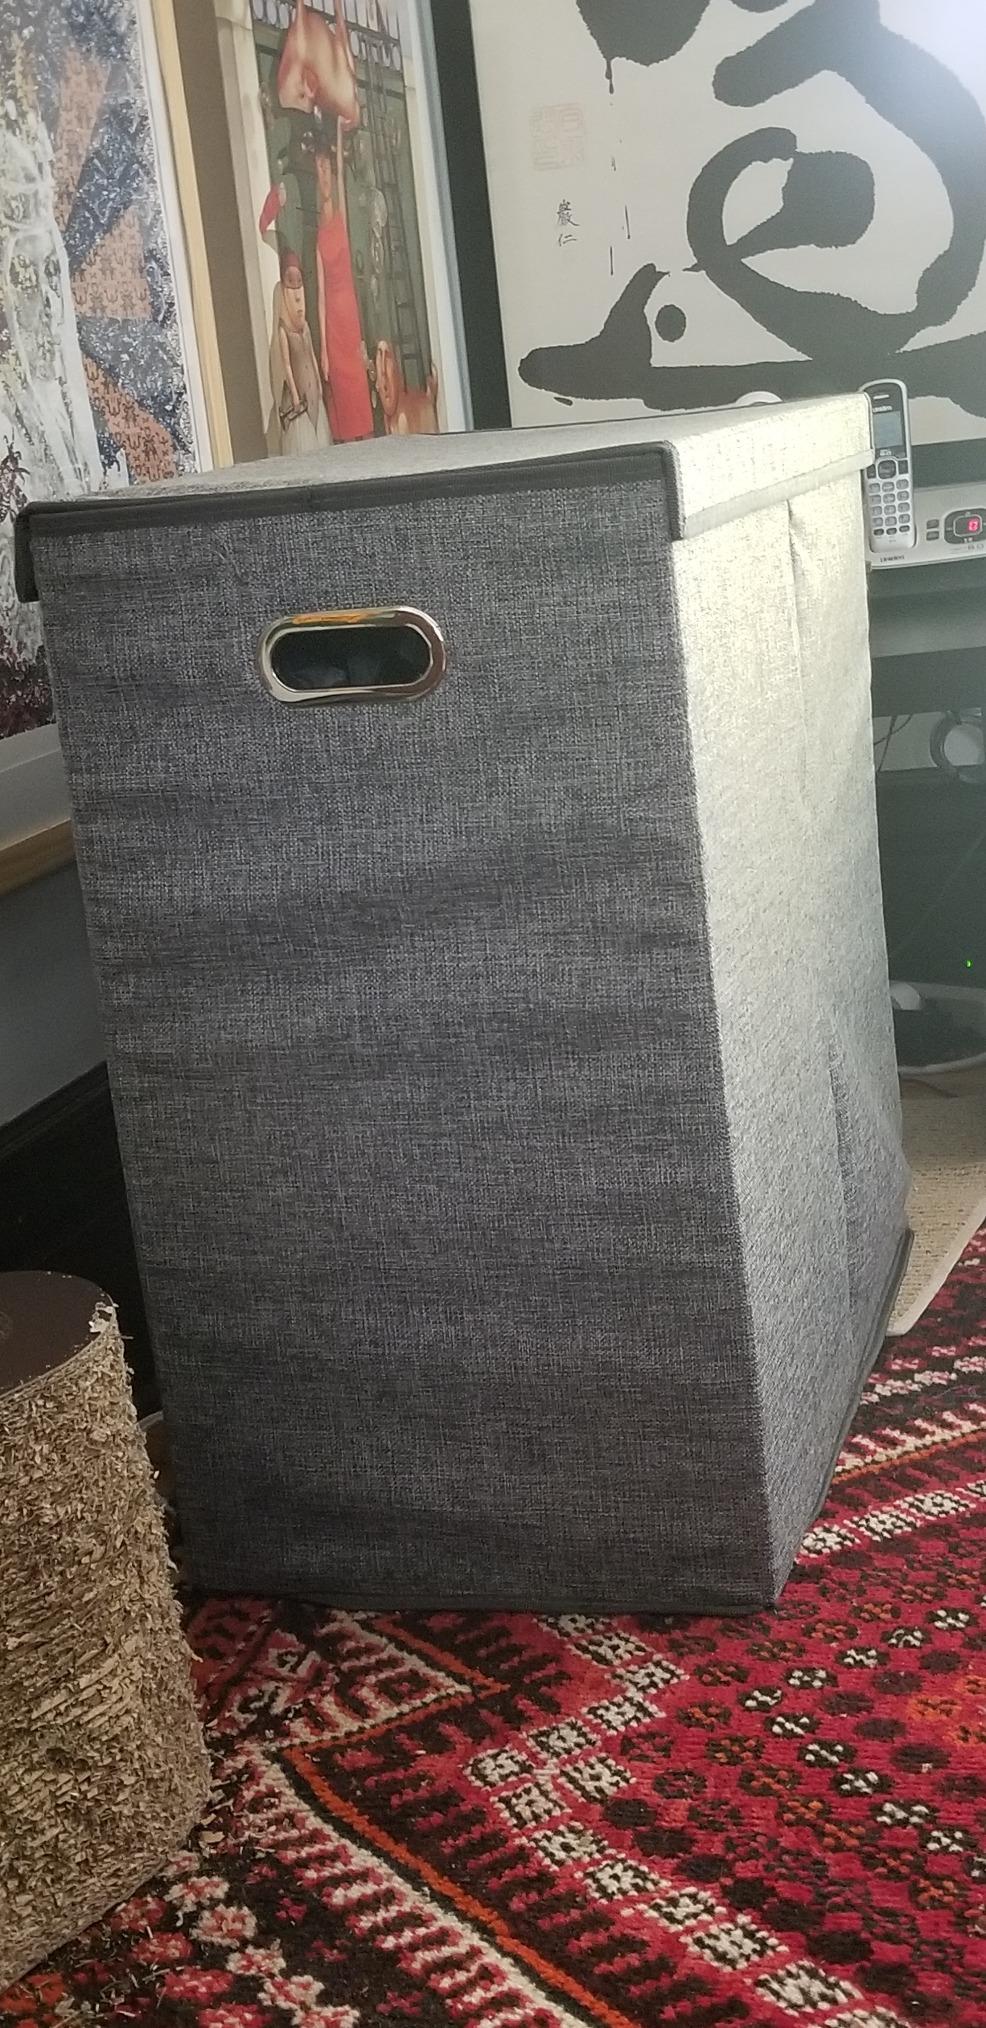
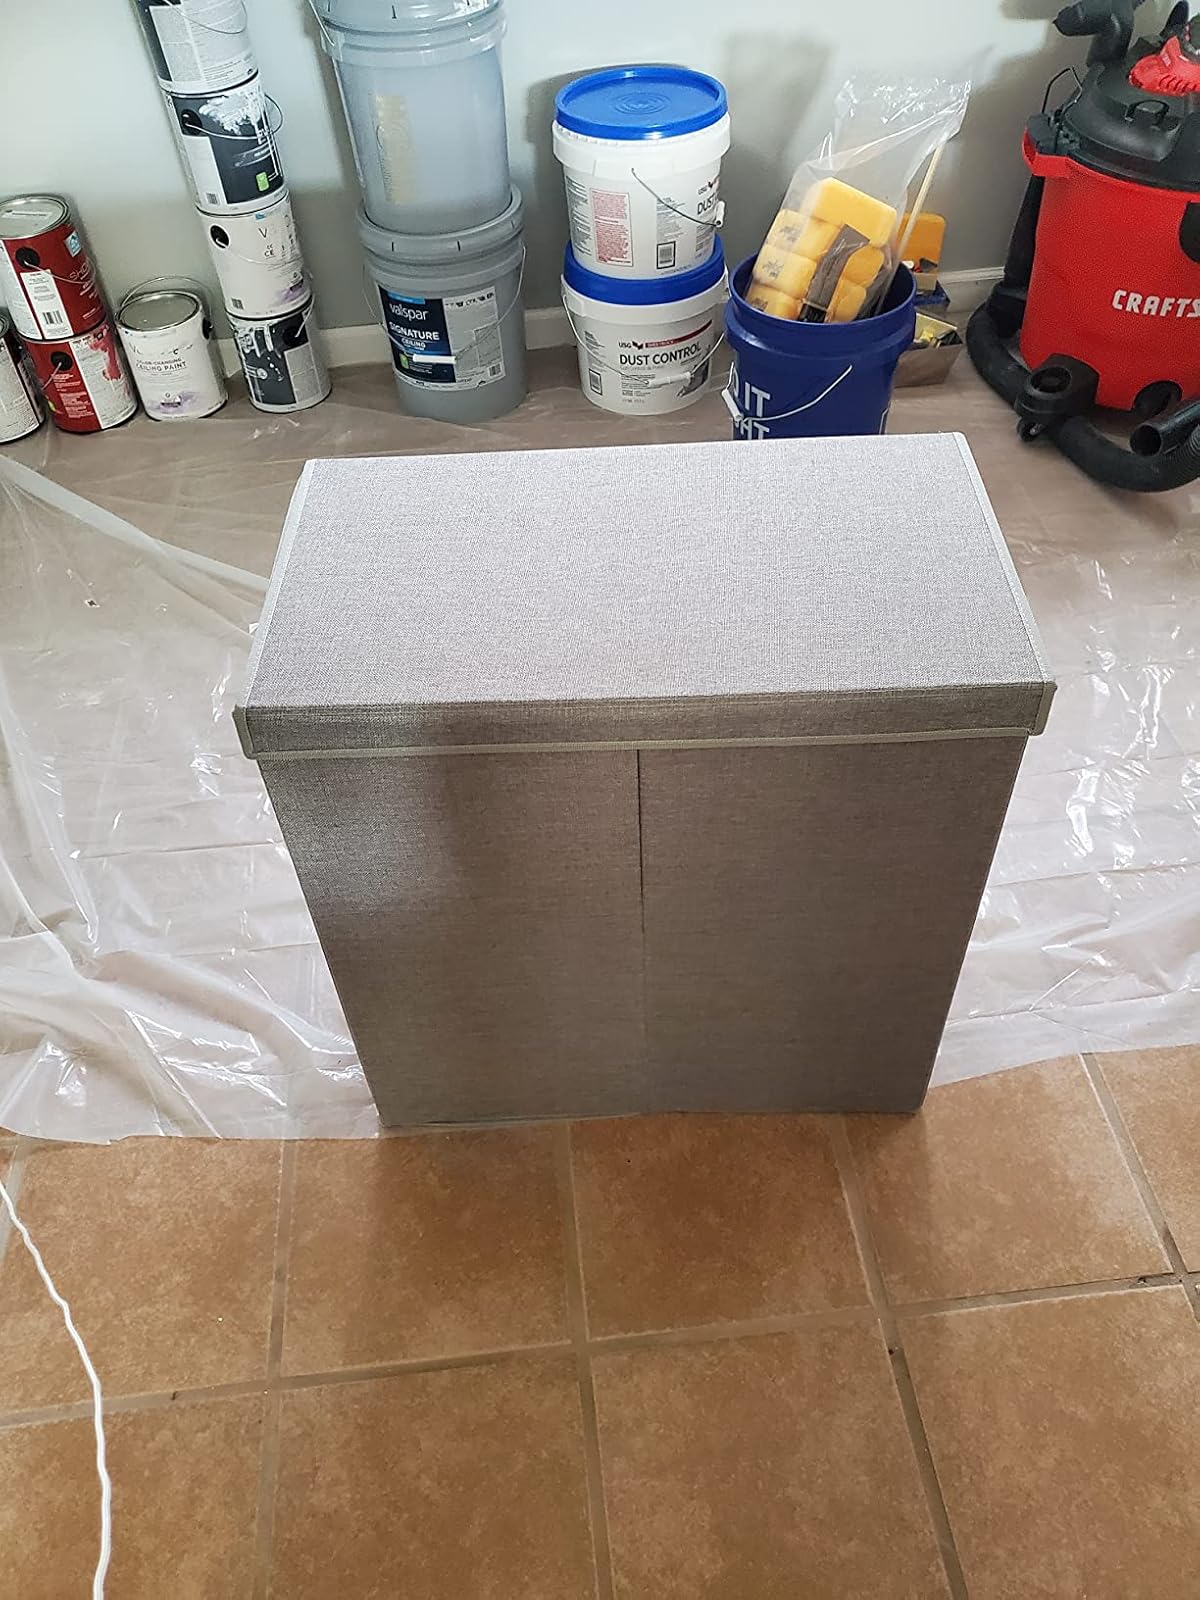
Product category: items_hamper
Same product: yes